Tangerine Dream

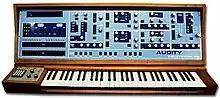
The E-mu Audity synthesizer, commissioned by Peter Baumann in 1979

Most of Tangerine Dream's albums are entirely instrumental. Two earlier albums that prominently featured lyrics were "Cyclone" (1978) and "Tyger" (1987). While there were occasionally a few vocals on the band's other releases, such as the track "Kiew Mission" from 1981's "Exit" and "The Harbor" from 1987's "Shy People", the group only returned to featuring vocals on a larger scale in a musical trilogy based on Dante's "Divine Comedy". This was followed by a 2007 album "Madcap's Flaming Duty" and a 2010 cover collection "Under Cover – Chapter One".